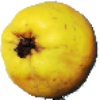
Label: quince